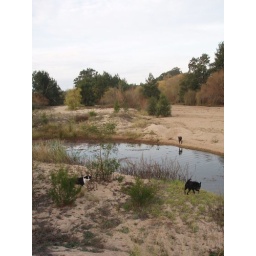
Good dogs! There's a lot of grass and trees around the Hole; it's been a while since the last flood.